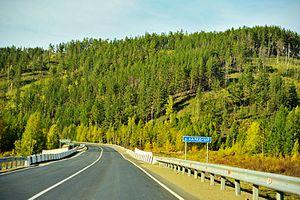
La R258 « Baïkal » est une route de Russie faisant partie de la route transsibérienne.
La route transsibérienne est un nom non officiel donné à différents tronçon de routes fédérales traversant de part en part la Russie et notamment l'immense territoire de la Sibérie, depuis Saint-Pétersbourg sur la mer Baltique jusqu'à Vladivostok sur l'océan Pacifique, en passant naturellement par la capitale russe Moscou.